Answer in natural language. Considering the relative positions, where is Pillow (highlighted by a blue box) with respect to Doorway (highlighted by a red box)? Choose between the following options: above or below
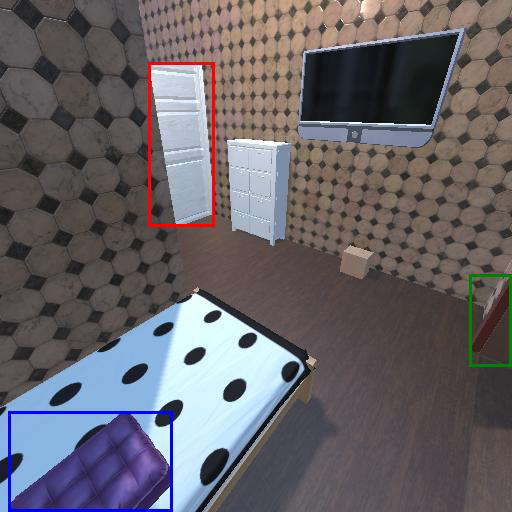
<answer>below</answer>